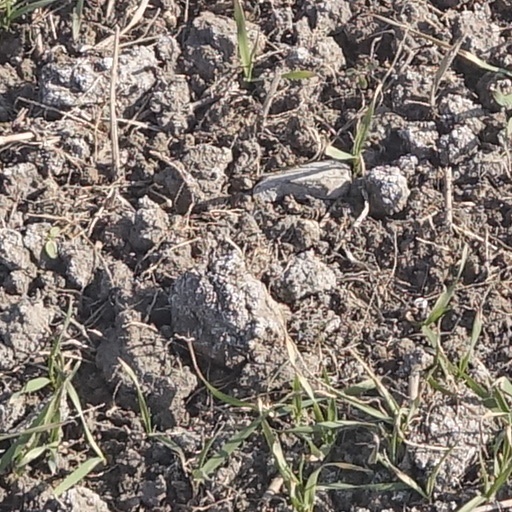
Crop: wheat